Slammiversary (2008)

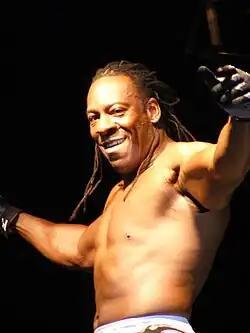
Black male wrestler posing in a ring wearing white wrestling gear.

Several wrestlers were concerned with Kurt Angle's health going into his Slammiversary match with A.J. Styles. Despite the concerns, Angle appeared to be out of it after the contest but was expected to be alright.